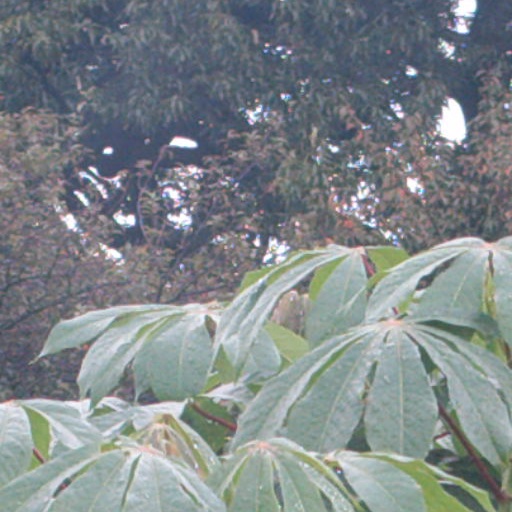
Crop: cassava